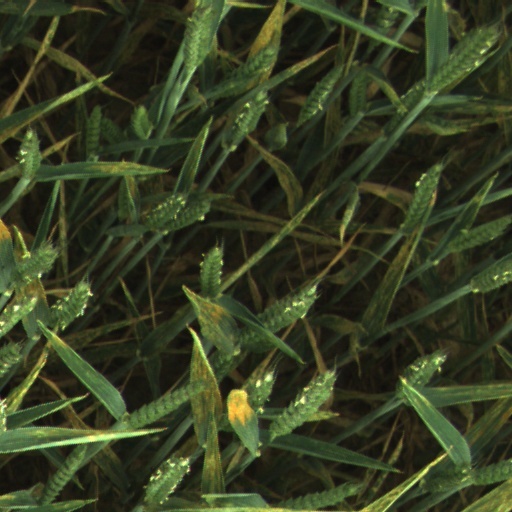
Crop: wheat